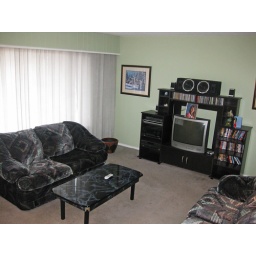
4 bedroom 2 bath Mission Hill Home in Vernon BC